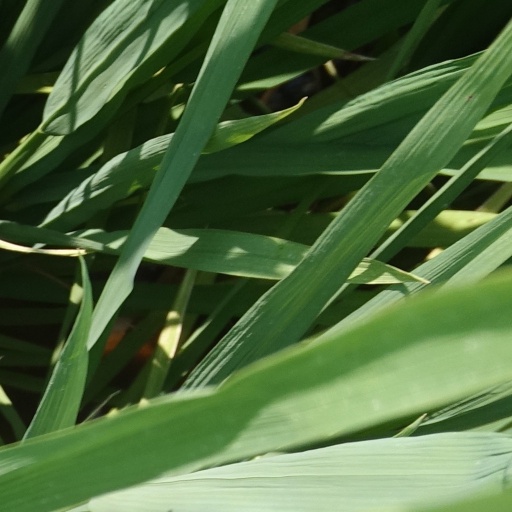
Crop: rice